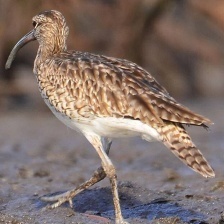
Species: WHIMBREL
Scientific name: NUMENIUS PHAEOPUS